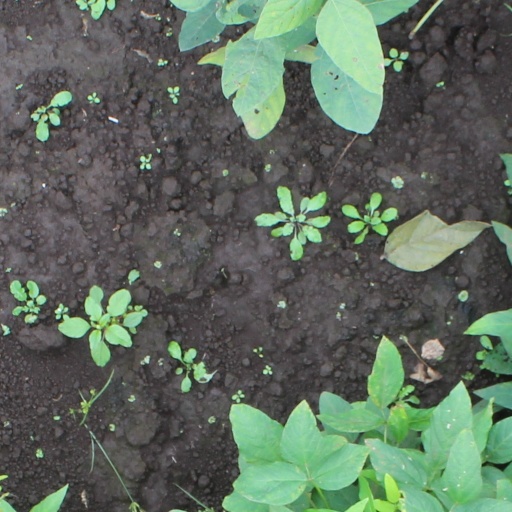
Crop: soybean